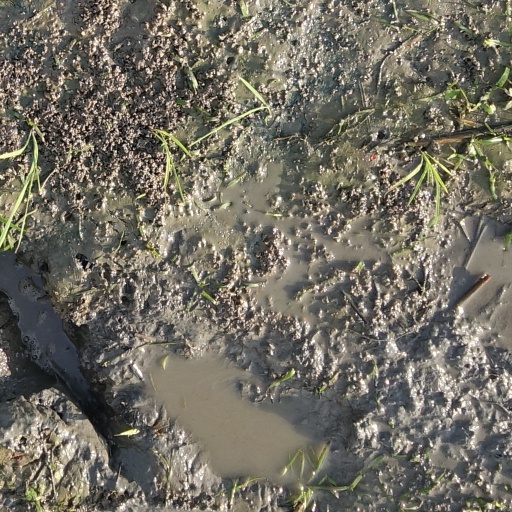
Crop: rice